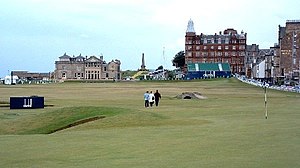
St Andrews Links
Et kig op ad 18. fairway mod klubhuset på Old Course med den berømte bro over Swilcan Burn i mellemgrunden.
"St Andrews Links i byen St Andrews i Fife, Skotland anses for ""the home of golf"". Det er en af de ældste golfbaner i verden, og golf har været spillet siden 1400-tallet. I dag er der syv offentlige golfbaner: the Balgove, Eden, Jubilee Course, Strathtyrum, New Course, Old Course, samt den nye Castle Course, placeret på klipperne en mile øst for St Andrews og designet af arkitekten David McLay Kidd, som åbnede i juni 2008. St Andrews Links-banerne er ejet af den lokale myndigheder og drives af St Andrews Links Trust, en velgørende organisation. St Andrews er også hjemsted for The Royal and Ancient Golf Club of St Andrews, en af de mest prestigefyldte golfklubber og indtil 2004 den ene af de to regelmyndigheder inden for golf, hvorefter den videregav sin myndighed på dette område til The Royal and Ancient Golf Club of St Andrews.